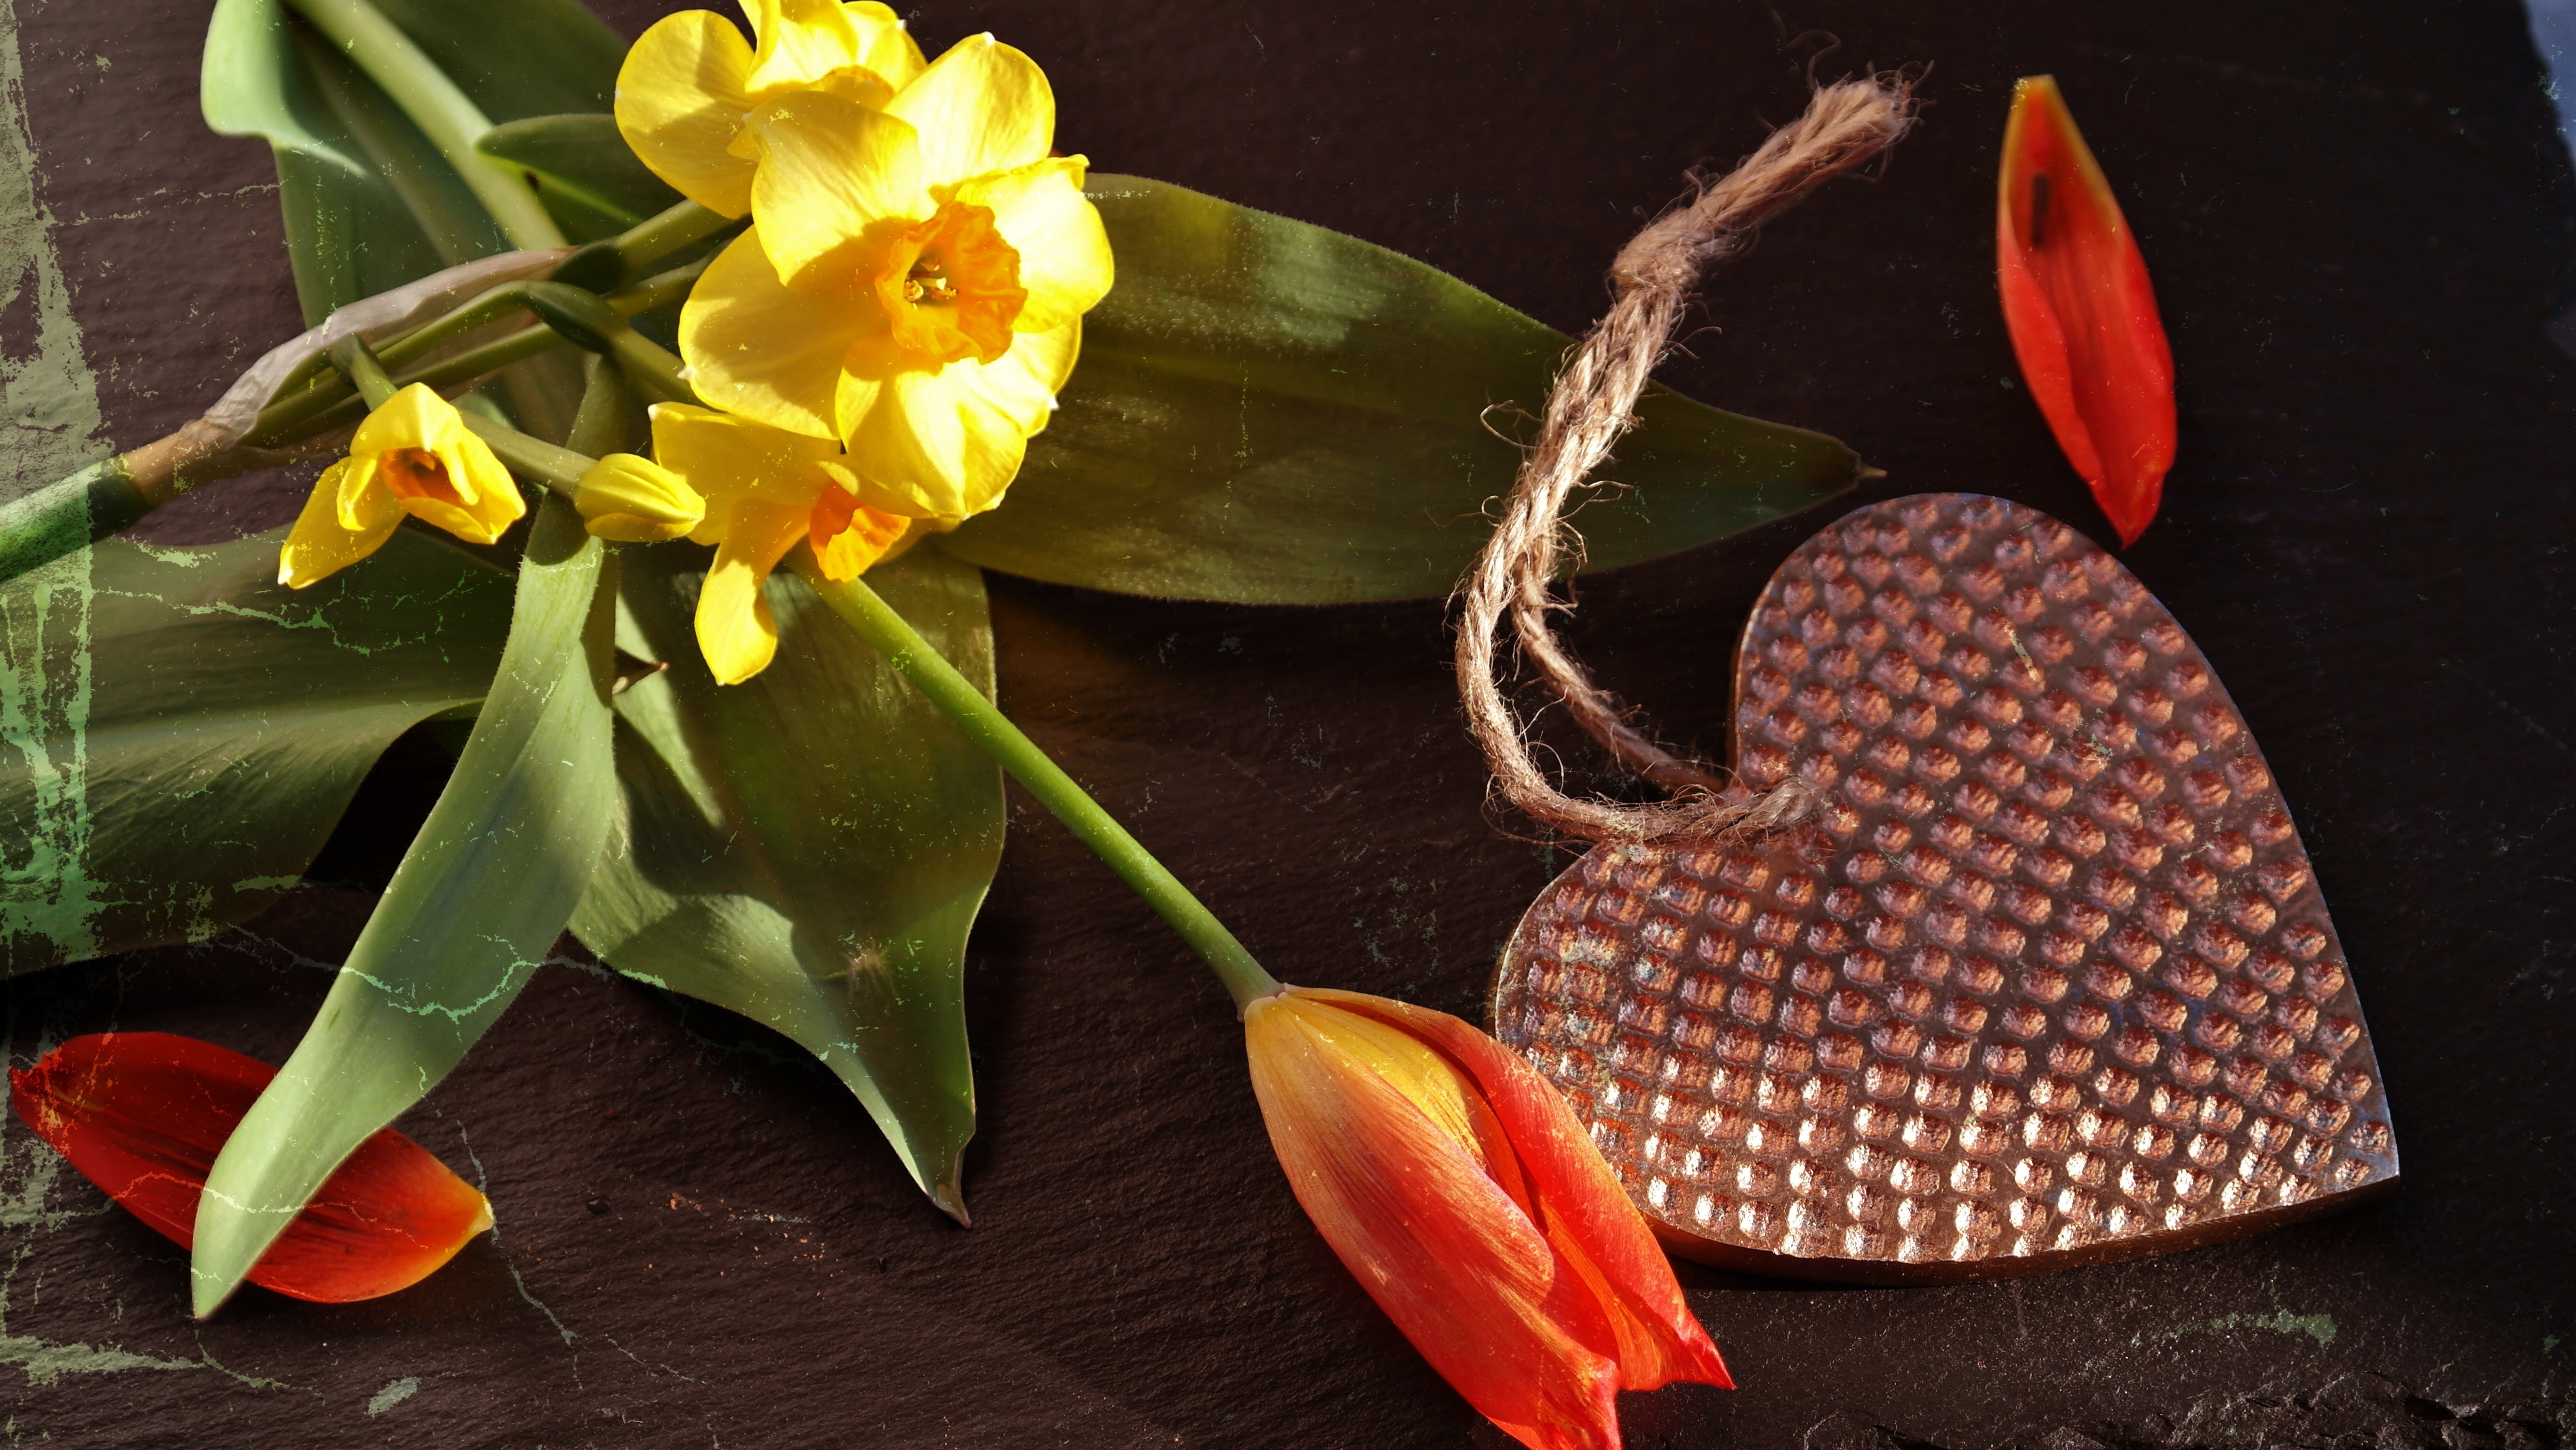
blossom, plant, retro, leaf, flower, petal, bloom, love, heart, tulip, gift, red, produce, botany, yellow, flora, orchid, deco, flowers, affection, daffodils, style, macro photography, flowering plant, land plant